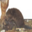
Label: beaver